Jason Kidd

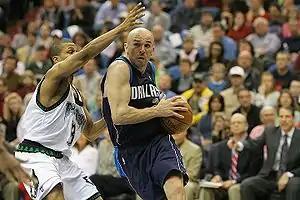
Kidd drives to the basket in 2008

During his second stint with the team, Kidd chose to wear the jersey number 2 rather than the No. 5 jersey he had worn during his first stint in Dallas and later in New Jersey, because he felt he had a second chance with his original team. The Mavericks hoped that Kidd would provide leadership to the team that for years had been labelled as weak mentally and help Dallas and its franchise-player Dirk Nowitzki win their first ever NBA championship. The Mavericks made a strong playoff push following the trade, but despite a 51–31 record, they were only able to secure the seventh seed in the highly competitive Western Conference. In the playoffs, they faced Chris Paul's New Orleans Hornets, and were eliminated in five games in the first round.